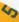
Number: 5